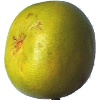
Label: pomelo_sweetie